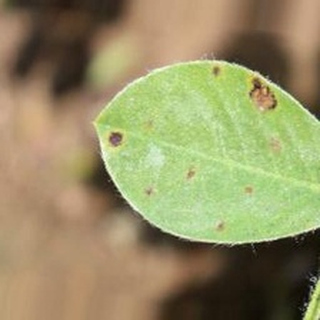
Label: groundnut_early_leaf_spot